Cantonese people

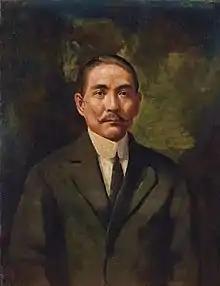

Cantonese popular culture through the medium Hong Kong cinema has been responsible for pioneering the development of new genres and styles and paving the path for the rest of Chinese cinema. These innovations include the development of action-comedy genre exemplified in movies such as the God of Gamblers, the pioneering of the comedy-horror genre seen in Mr Vampire, the popularisation Chinese cultivation fantasy fiction genres as seen in cult classics and experimental movies rich in special effects such as Chinese Ghost Story and Zu Warriors from Magic Mountain, and leading the way for the use of complex choreography and stunts through Jackie Chan movies such as Police Story.